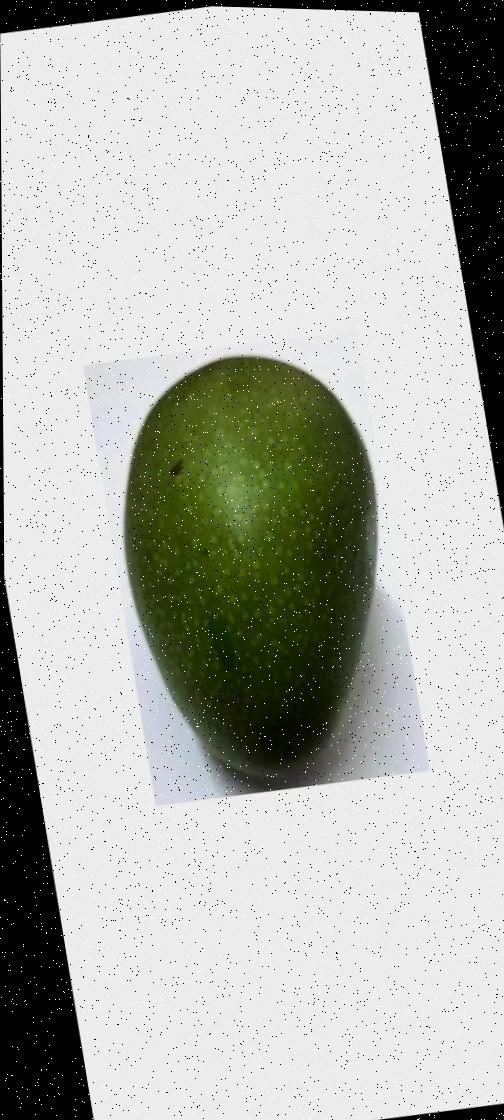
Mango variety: Ashshina Zhinuk